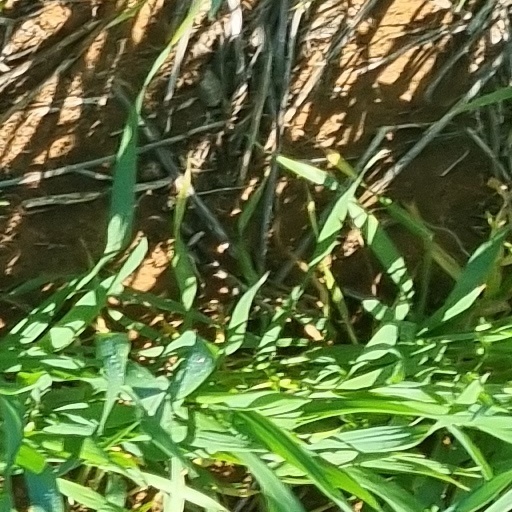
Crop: wheat